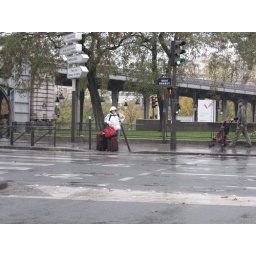
Kristen, in the rain, waiting to cross the street in Paris